Brim River

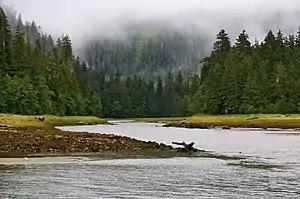
Mouth of the Brim River at the Gardner Canal

The Brim River is a river in the North Coast region of British Columbia, Canada, flowing into Owyacumish Bay which is at the west end of the Barrie Reach of the Gardner Canal.